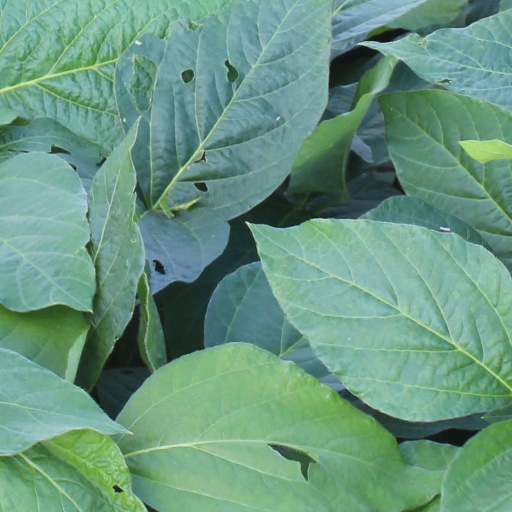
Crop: soybean